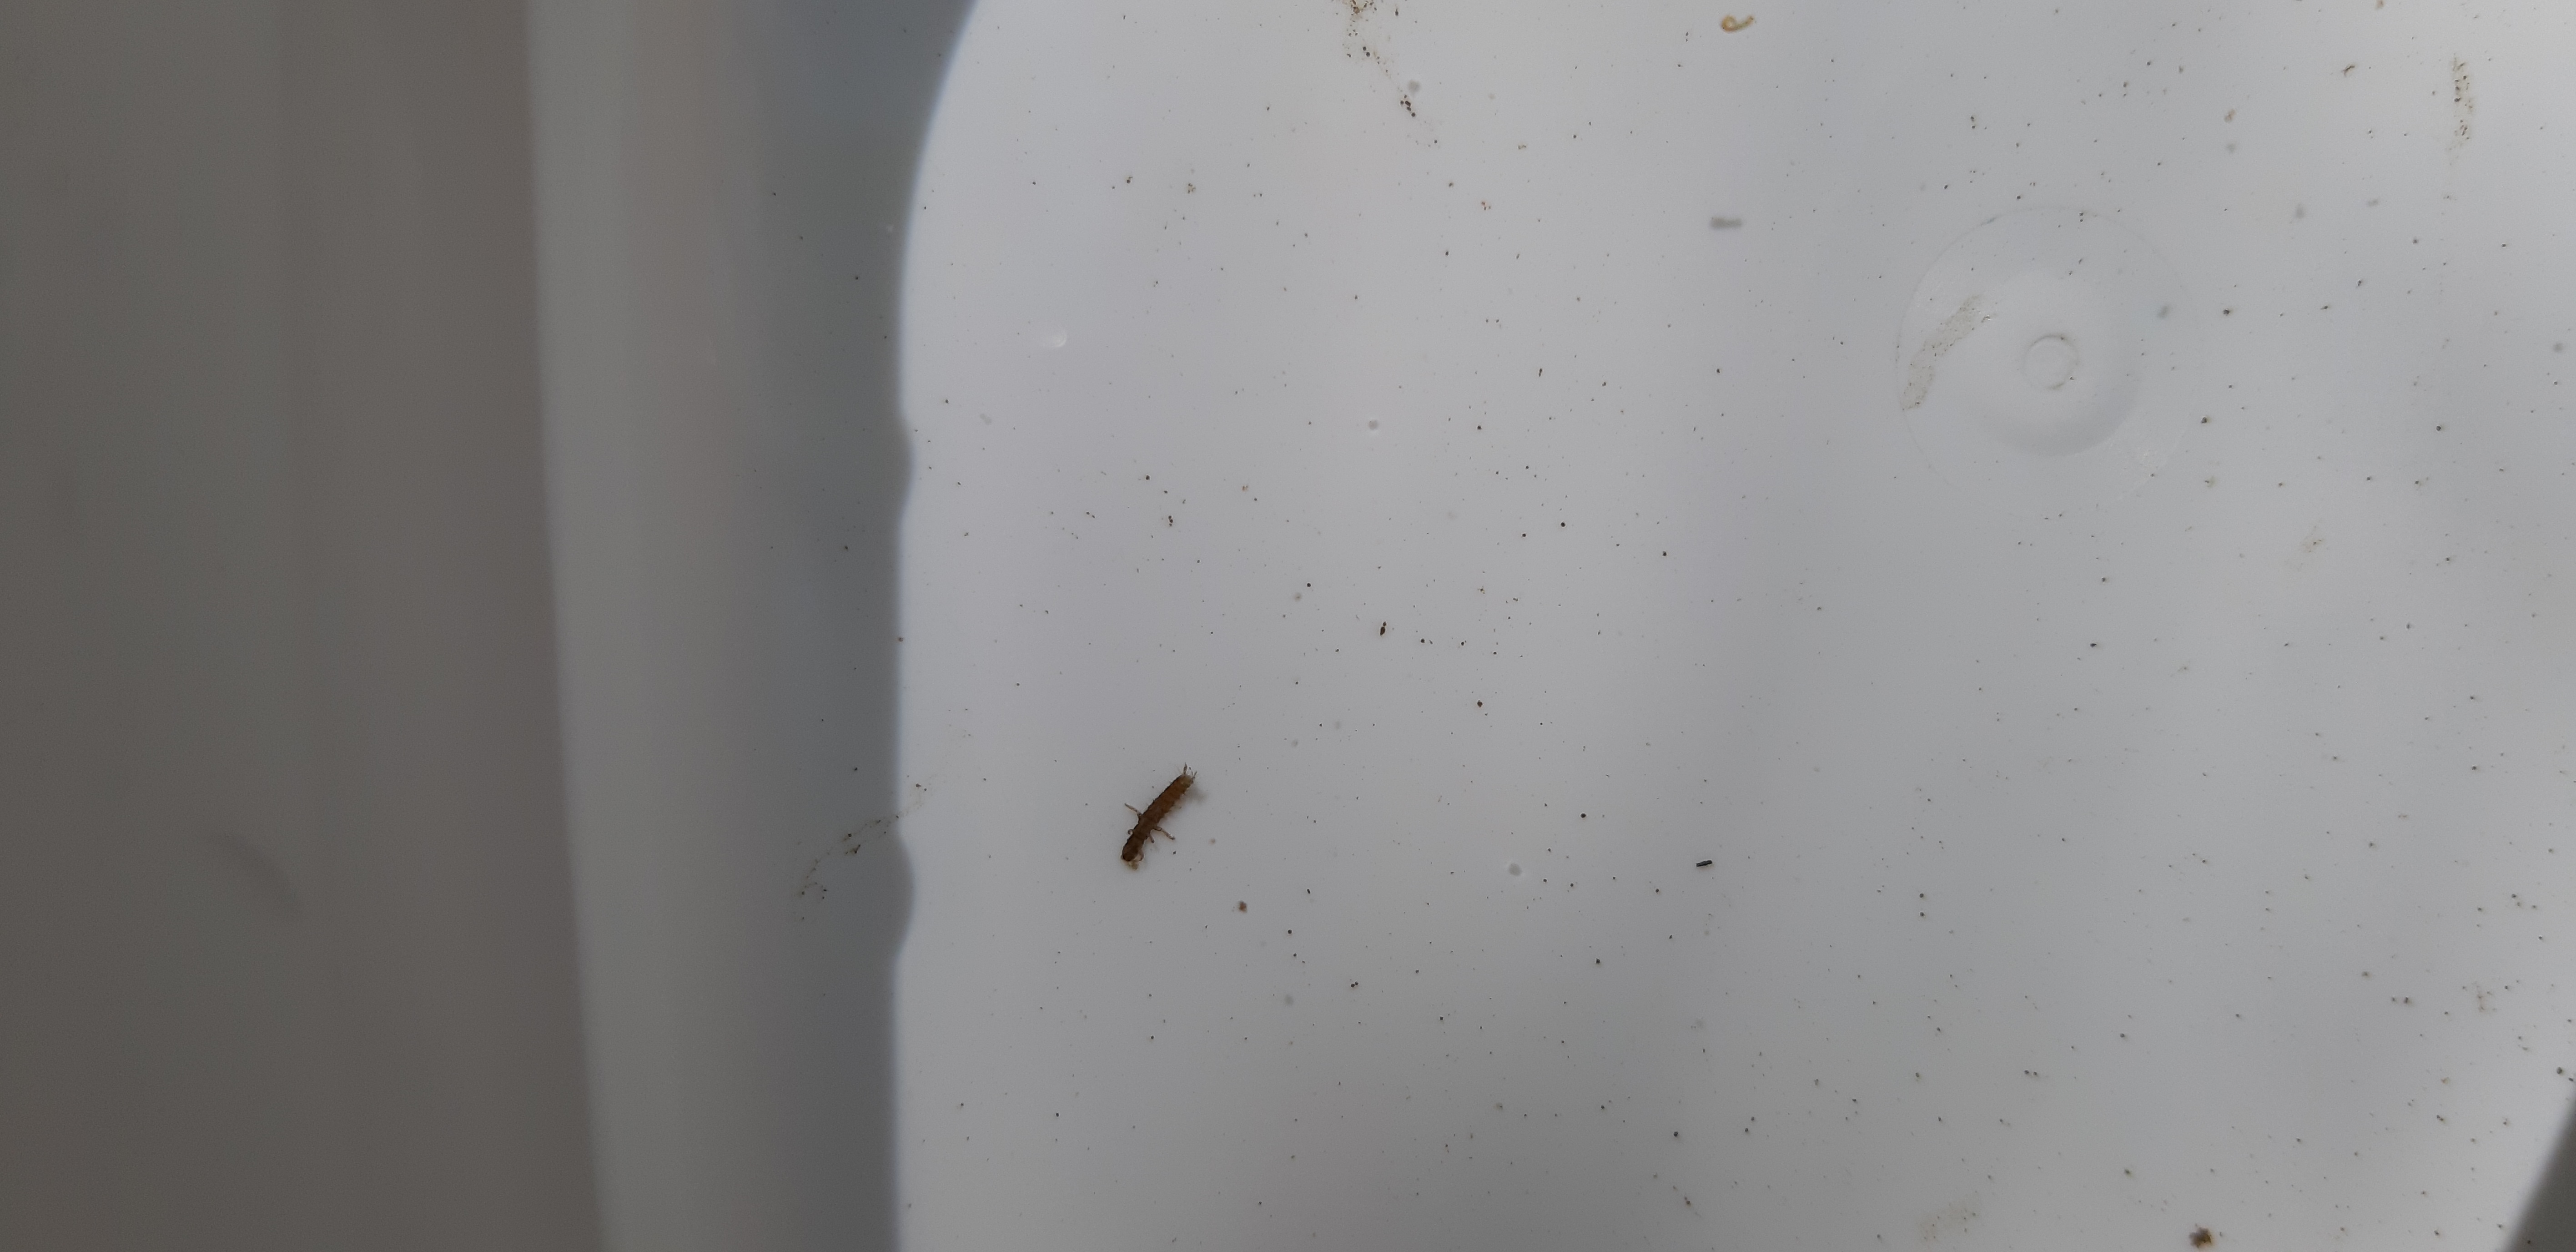
Macroinvertebrate group: caddisflies